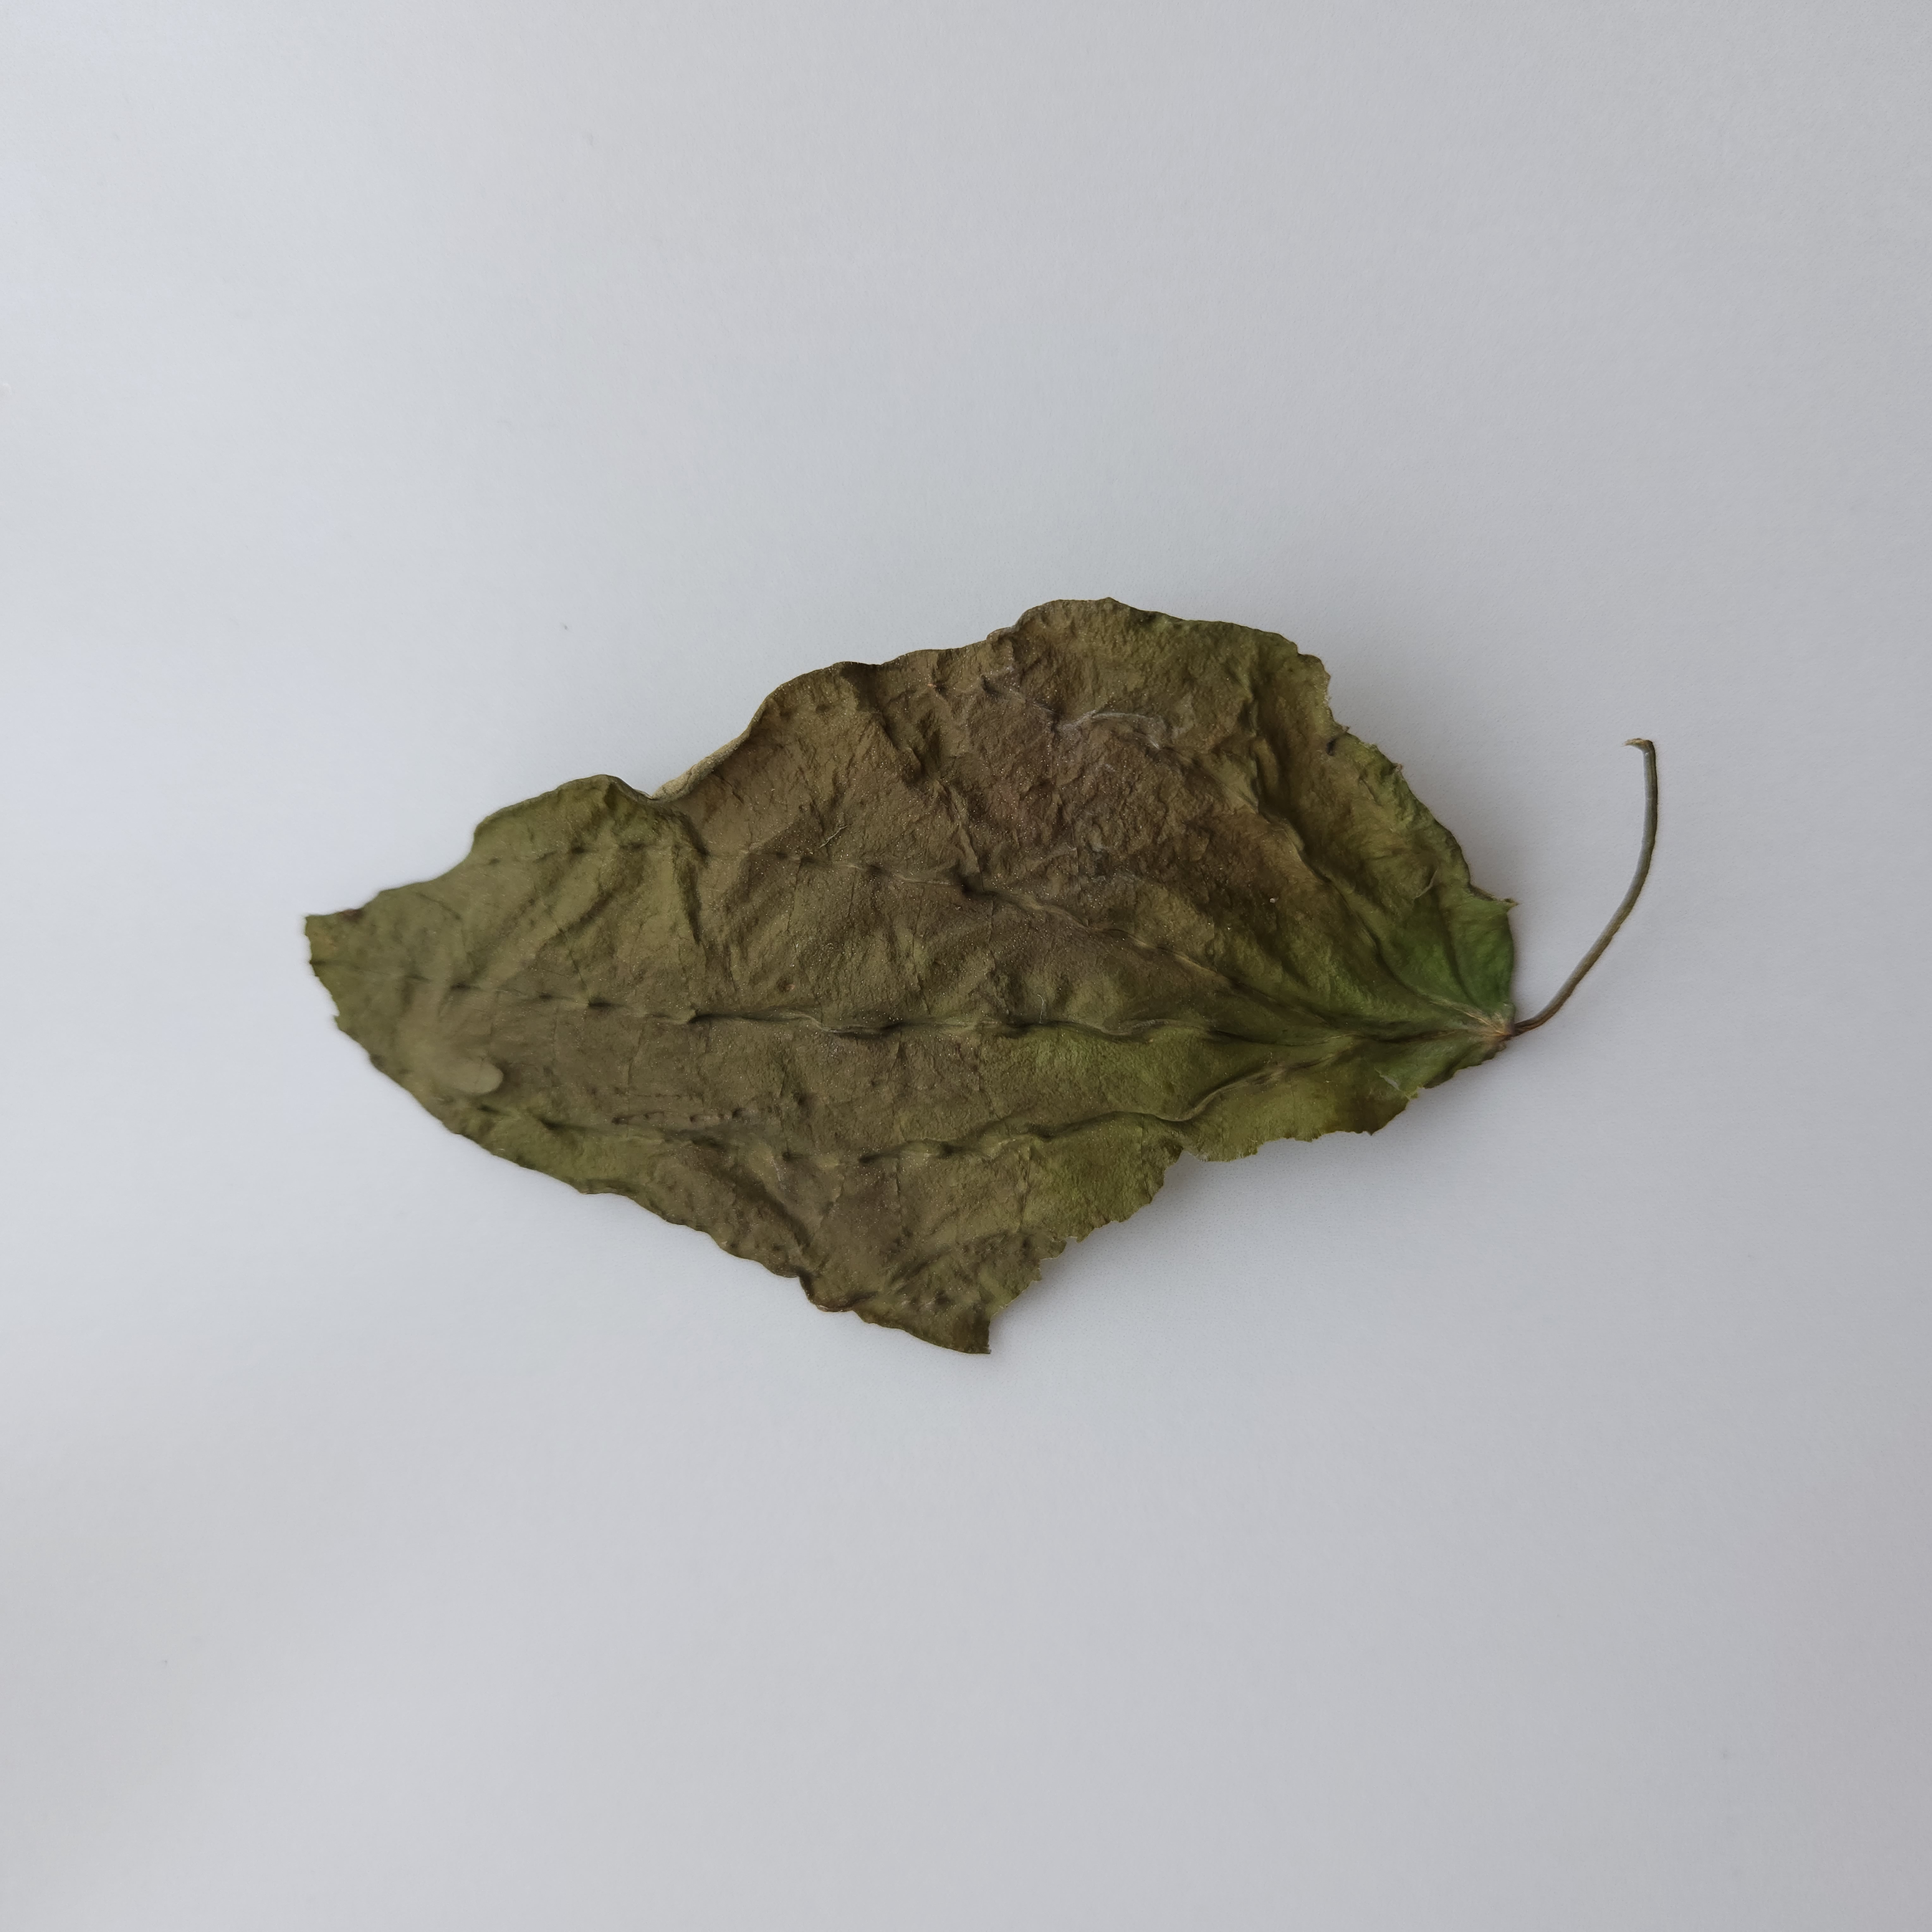
Label: Dried